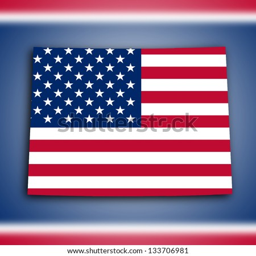
map filled with the national flag